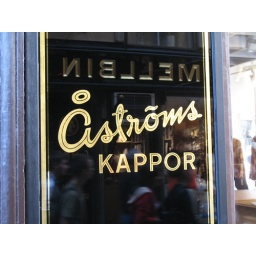
Old sign on a hat shop in Gamla Stan, Stockholm